Dinguiraye

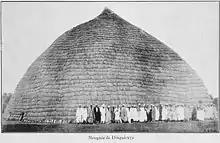
Mosque of Dinguiraye ca. 1900

The town and its mosque hold special historical importance; El Hadj Umar Tall founded the Toucouleur Empire in the city and initially made it his capital. Al-Hadj Umar also built the city's large mosque at this time and the city served as a staging ground for his 1850 jihad.